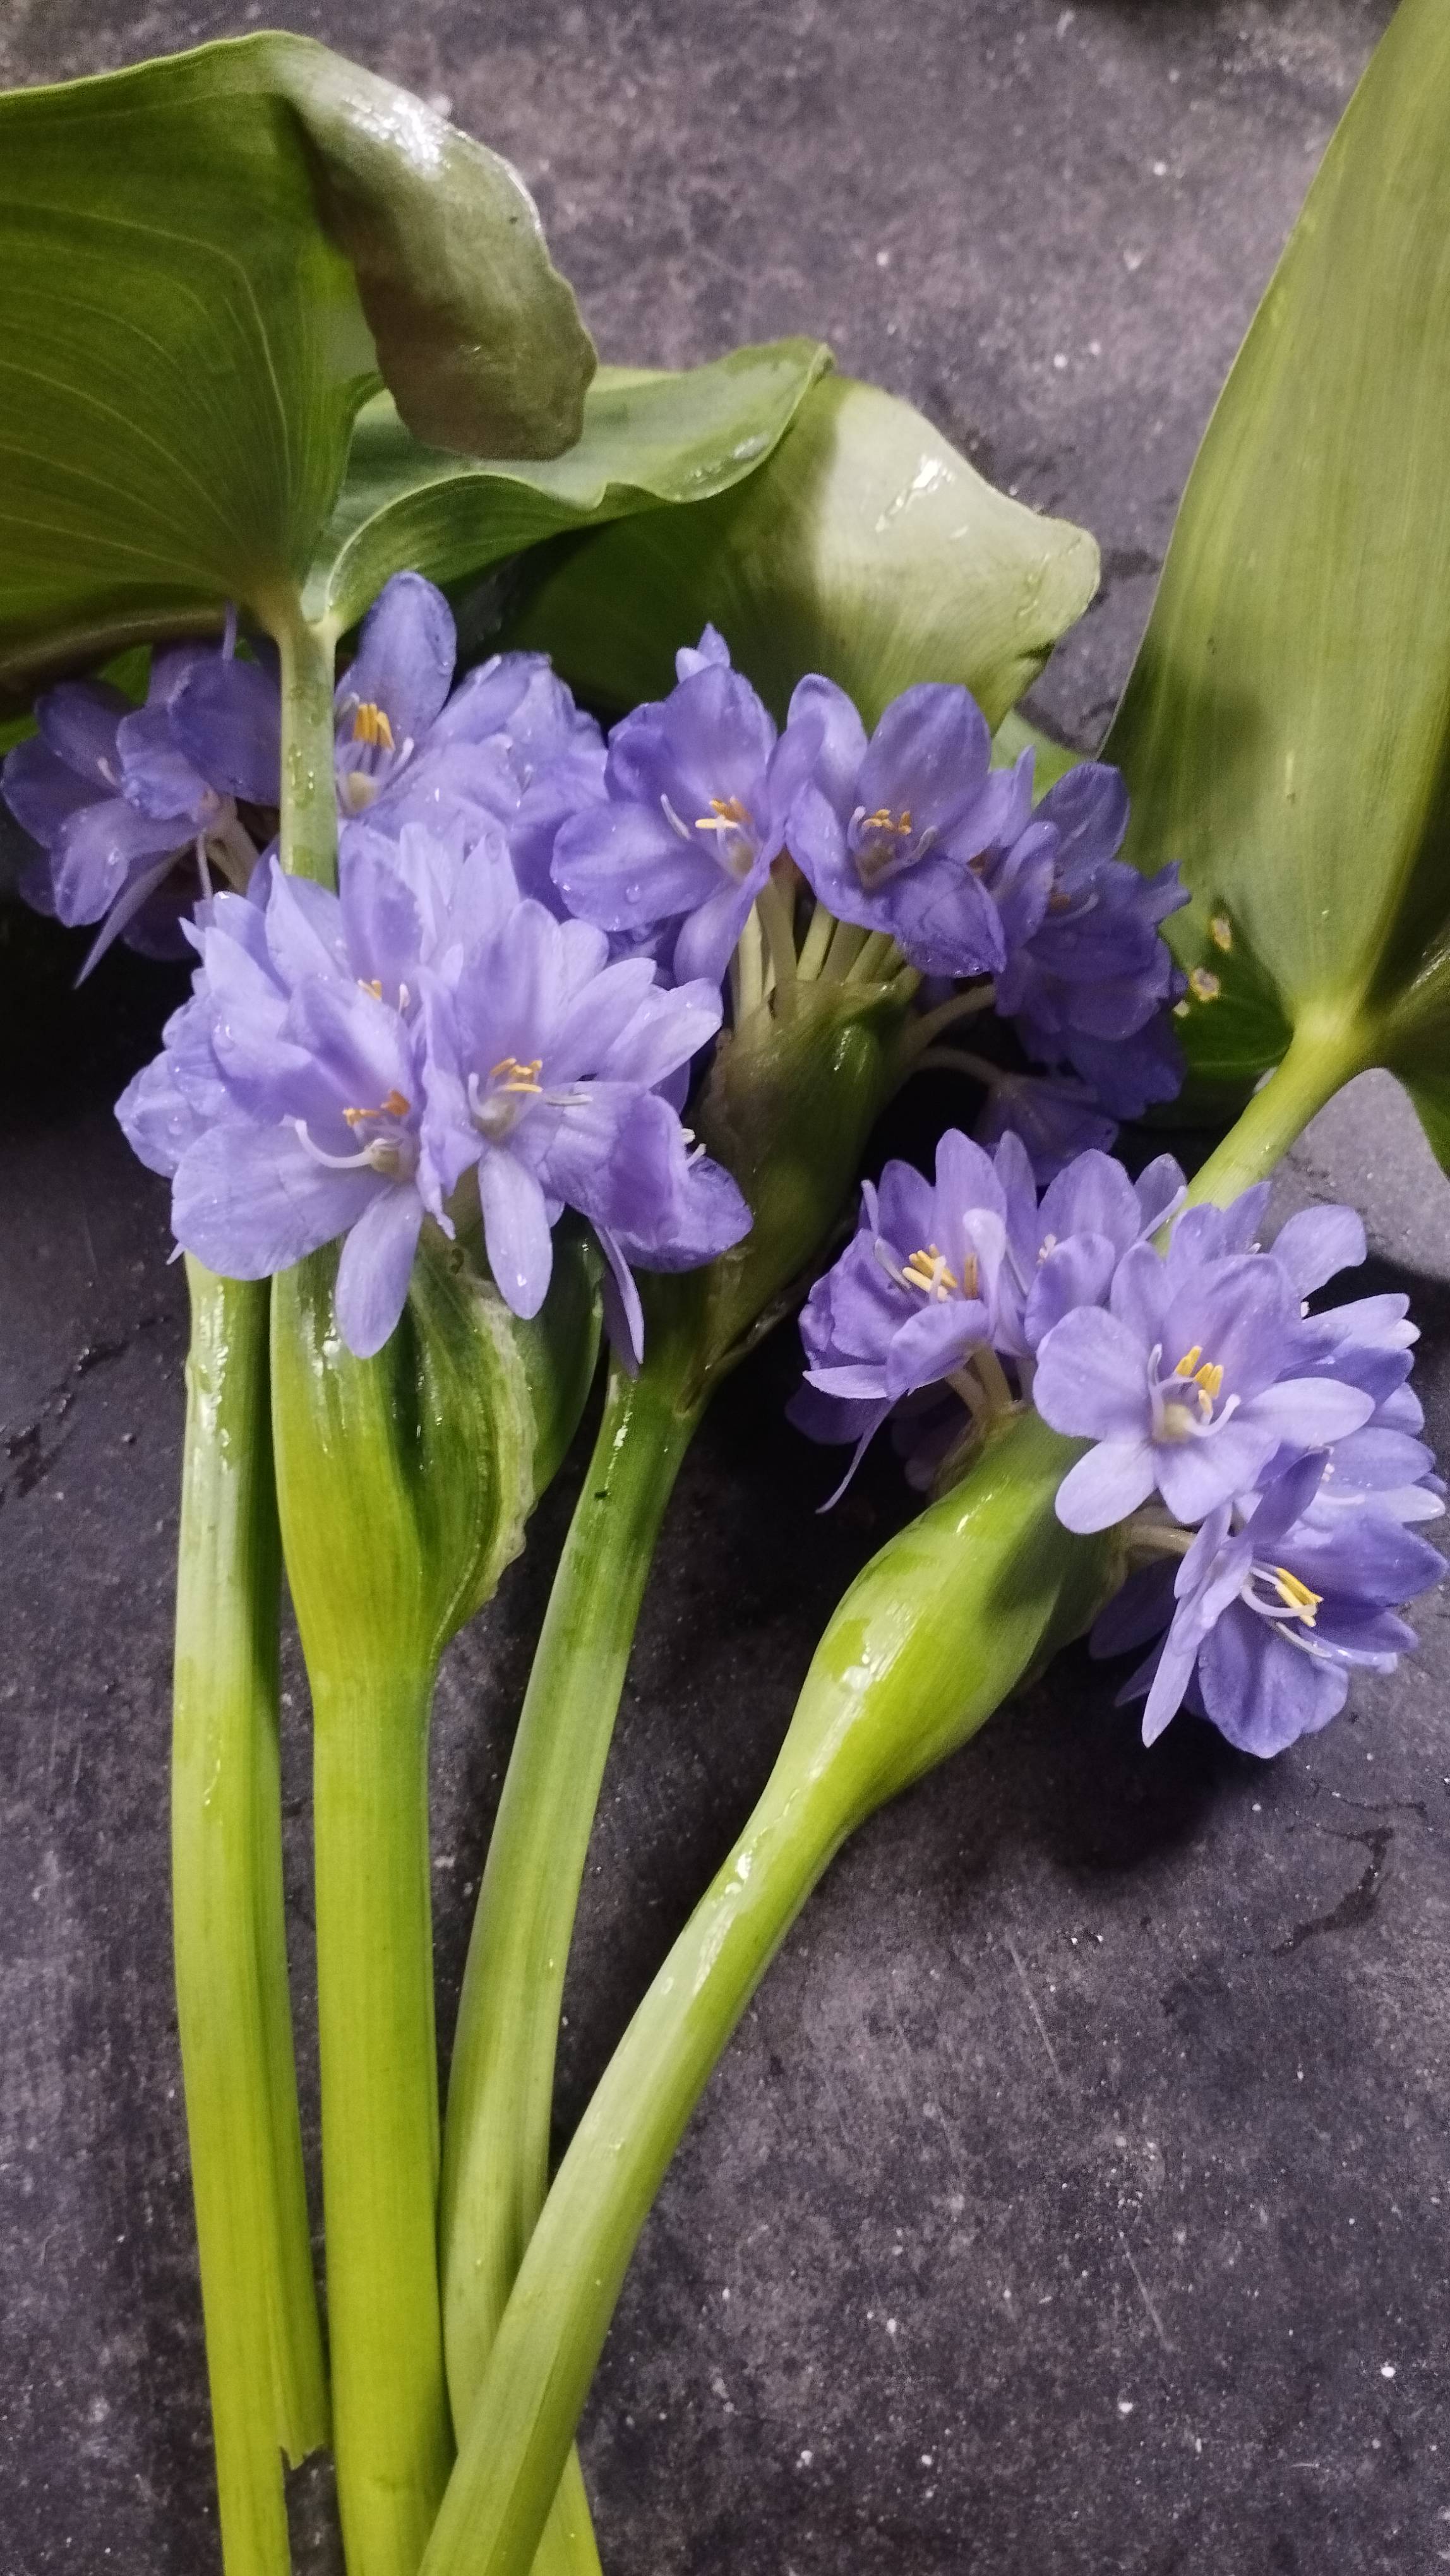
Species: Heartleaf False Pickerelweed (Monochoria korsakowii)